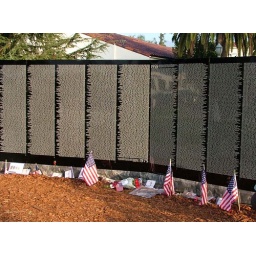
this experience was so moving. the traveling wall was se up in front of my office for a week.